Wendlingen (Neckar) station

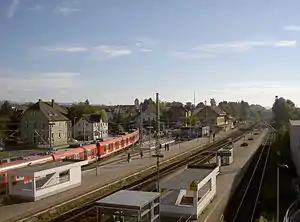

Wendlingen (Neckar) station (formerly "Unterboihingen" station) is the only station in the town of Wendlingen in the German state of Baden-Württemberg and is a railway junction on the Plochingen–Immendingen railway from which the Teck Railway branches. It is served by regional trains and the Stuttgart S-Bahn.